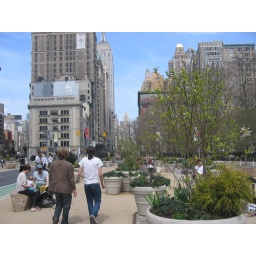
sand in street